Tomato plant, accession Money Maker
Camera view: horizontal (90 deg, fisheye); turntable rotation: 270 degrees
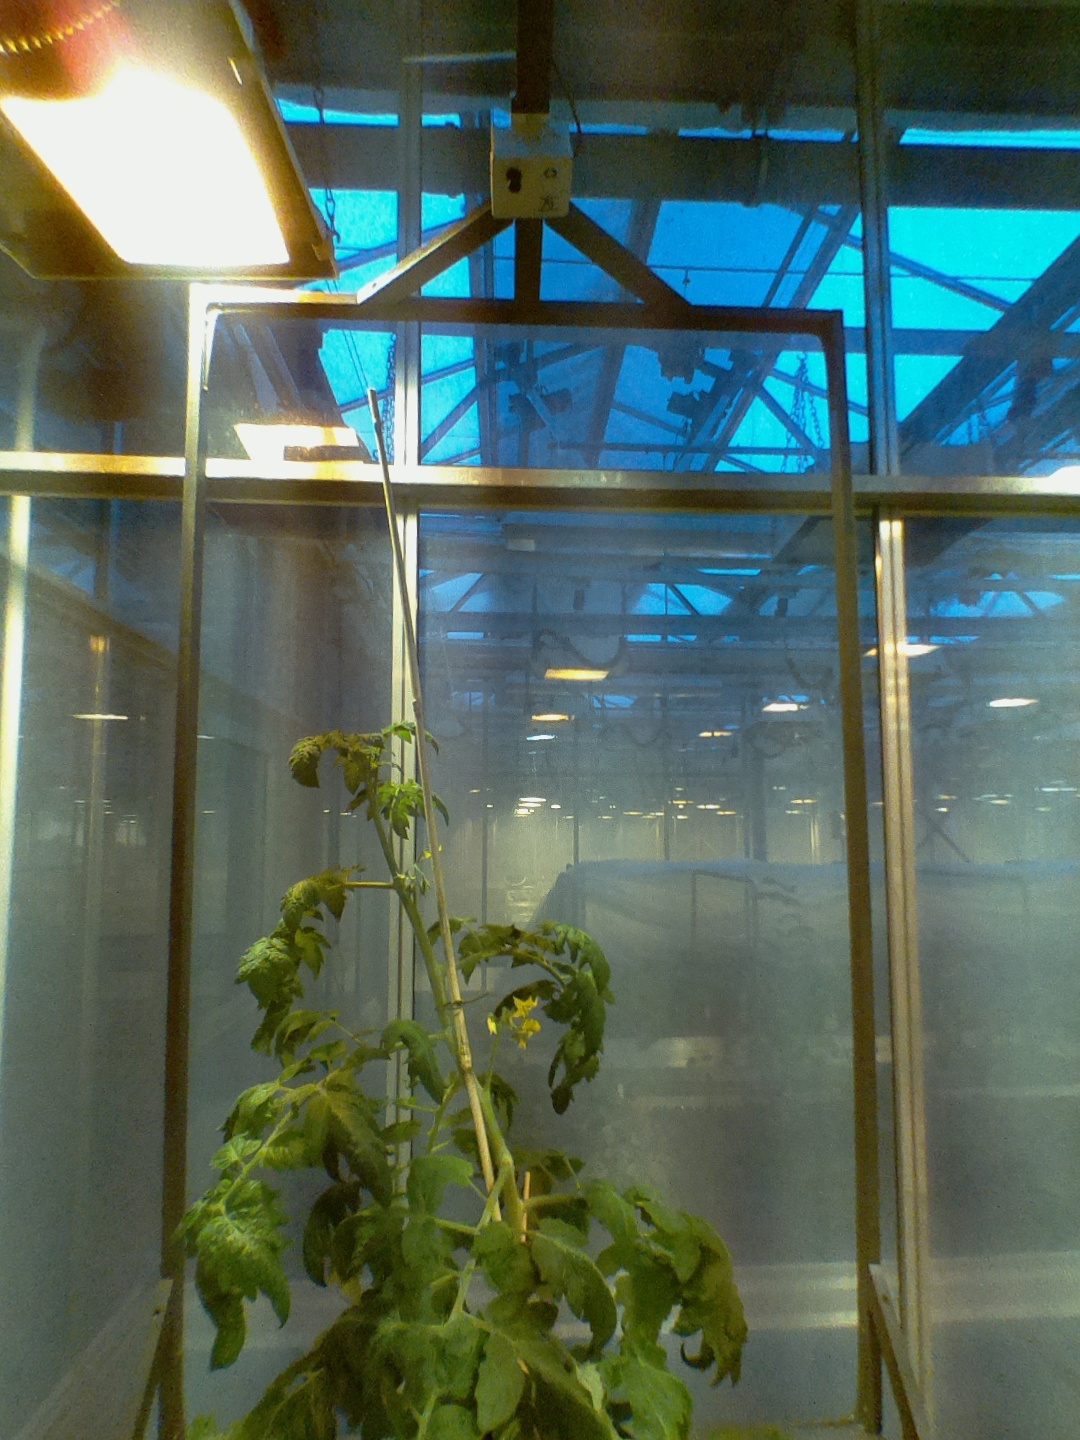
BBCH growth stage 66: Full flowering, 60%-70% of flowers open, more petals falling